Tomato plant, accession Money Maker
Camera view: tilt-top (135 deg); turntable rotation: 60 degrees
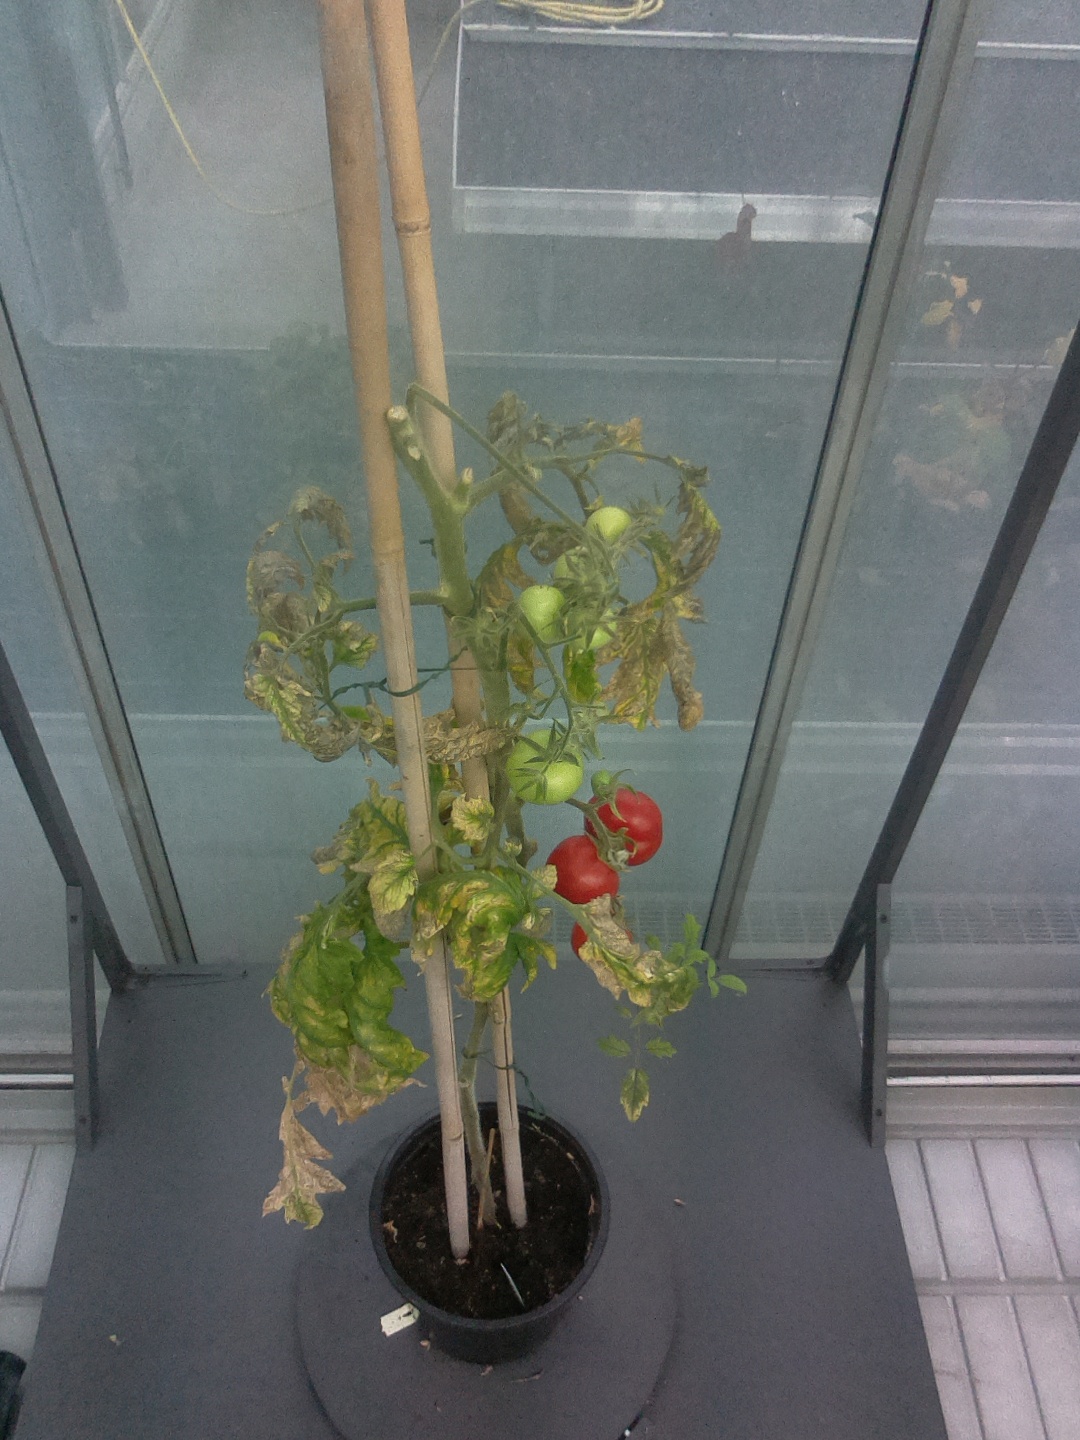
BBCH growth stage 84: 40%-50% of fruits show typical fully ripe color